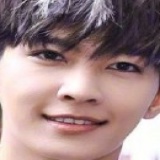
diễn viên Viêm Á Luân